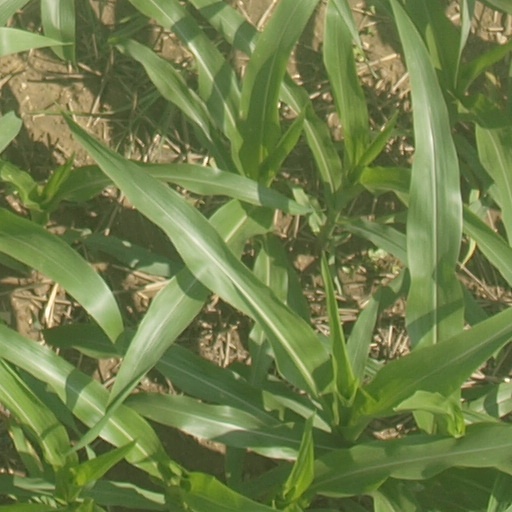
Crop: maize; corn